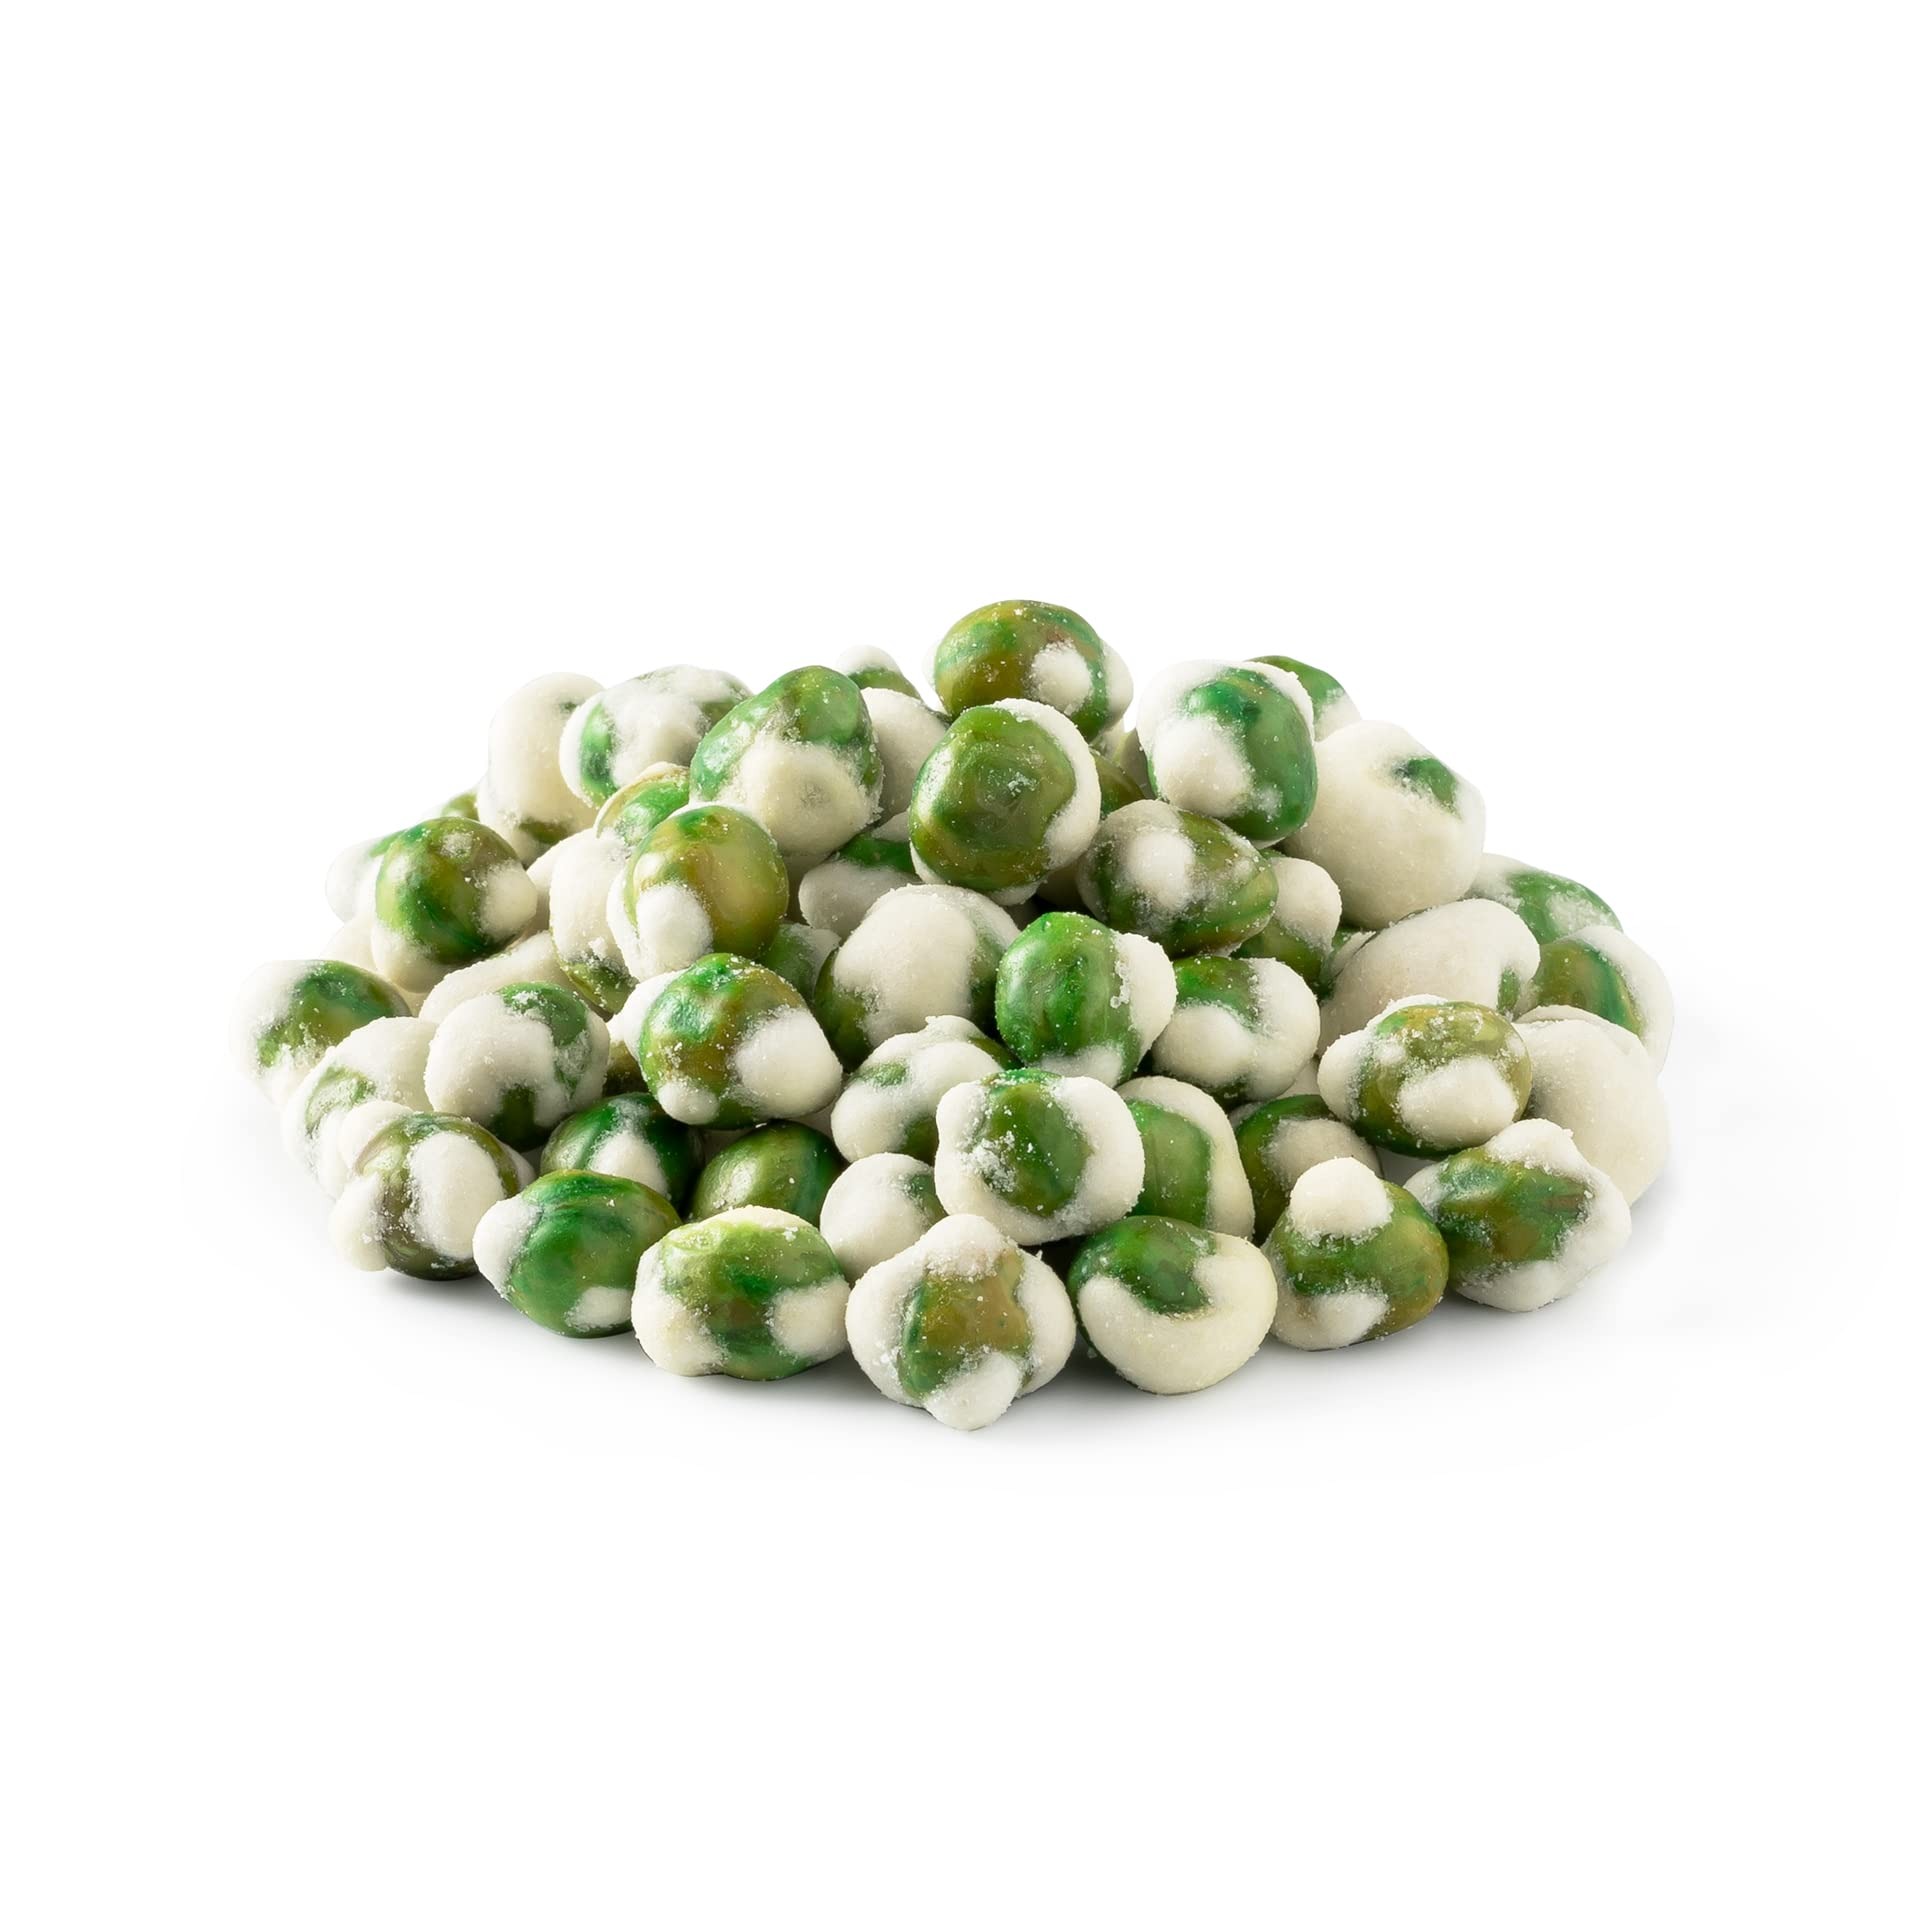
Item Name: NUTS U.S. - Wasabi Coated Green Peas | Vegan | Premium Quality | Crunchy & Spicy Roasted Flavor | Packed in a Resealable Bag!!! (3 LBS)
Bullet Point 1: Wasabi Green Peas in Resealable Bag; premium quality, fresh and delicious.
Bullet Point 2: Wasabi coated green peas are perfect for snacking at any time you feel a sudden hunger strike.
Bullet Point 3: You will immediately taste the great flavors of wasabi with each green pea!
Bullet Point 4: The combination of wasabi and green peas not only tastes delicious, but comes with many health benefits.
Bullet Point 5: Packed in USA
Product Description: If you are a health cautious individual who likes to stay active and enjoy healthy, natural snacks, Wasabi Green Peas are for YOU! These Wasabi Green Peas have a very unique and distinctive flavor you will immediately notice! Our PREMIUM wasabi coated green peas are - Packed fresh - TASTY - and kept in SEALED bags for extra security and freshness - Bags are resealable so that you can enjoy them FRESH every time.
Value: 48.0
Unit: Ounce

Price: 2.74